P. C. Skovgaard

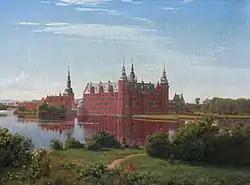
Frederiksborg Palace

He started his training at the Academy in 1831. He did not think much of this training or of that under private lessons starting in 1836 with J. L. Lund, romantic history painter. More advantageous to him, he felt, were the time he spent learning craft painting; the time he spent visiting the Danish Royal Painting Collection, now the National Museum of Art and studying the classical Dutch landscapes in their collection; the outdoors studies he did with friends Christian Gotfred Rump, J. Th. Lundbye, Thorald Læssøe, Dankvart Dreyer and Lorens Frølich; and the many evenings he spent with other young artists at sculptor and Academy professor Herman Ernst Freunds' fashionable house. Christoffer Wilhelm Eckersberg, Academy professor, former Director and long-standing rival of Lund, although not Skovgaard's teacher, played an influential role by encouraging and arranging field studies for Academy students to paint outdoors, including to Jægersborg Dyrehave, an area which Skovgaard featured several times in his mature work.